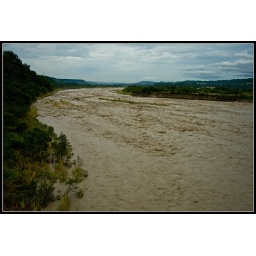
Usually there is almost no water down in this river bed, now it's filled completly.